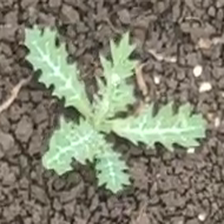
Weed species: Bilayat_(Mexicana_Argemone)